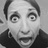
Emotion: surprise